Islam in India

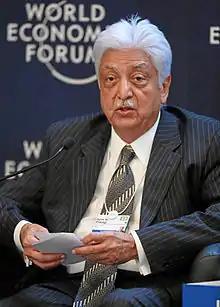
Azim Premji, CEO of India's 3rd largest IT company Wipro Technologies and the 5th richest man in India with an estimated fortune of US$17.1 billion

There are more than 300,000 active mosques in India, which is higher than any other country, including the Muslim world. The mosque or masjid is a representation of Muslim art in its simplest form. The mosque is basically an open courtyard surrounded by a pillared verandah, crowned off with a dome. A "mihrab" indicates the direction of the "qibla" for prayer. Towards the right of the "mihrab" stands the "minbar" or pulpit from where the "Imam" presides over the proceedings. An elevated platform, usually a minaret from where the Faithful are summoned to attend prayers is an invariable part of a mosque. Large mosques where the faithful assemble for the Friday prayers are called the Jama Masjids.